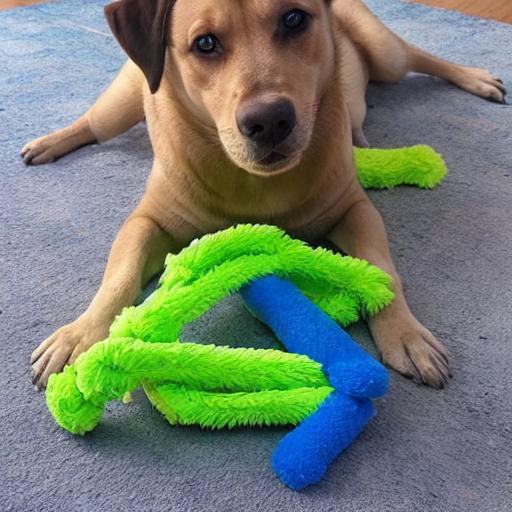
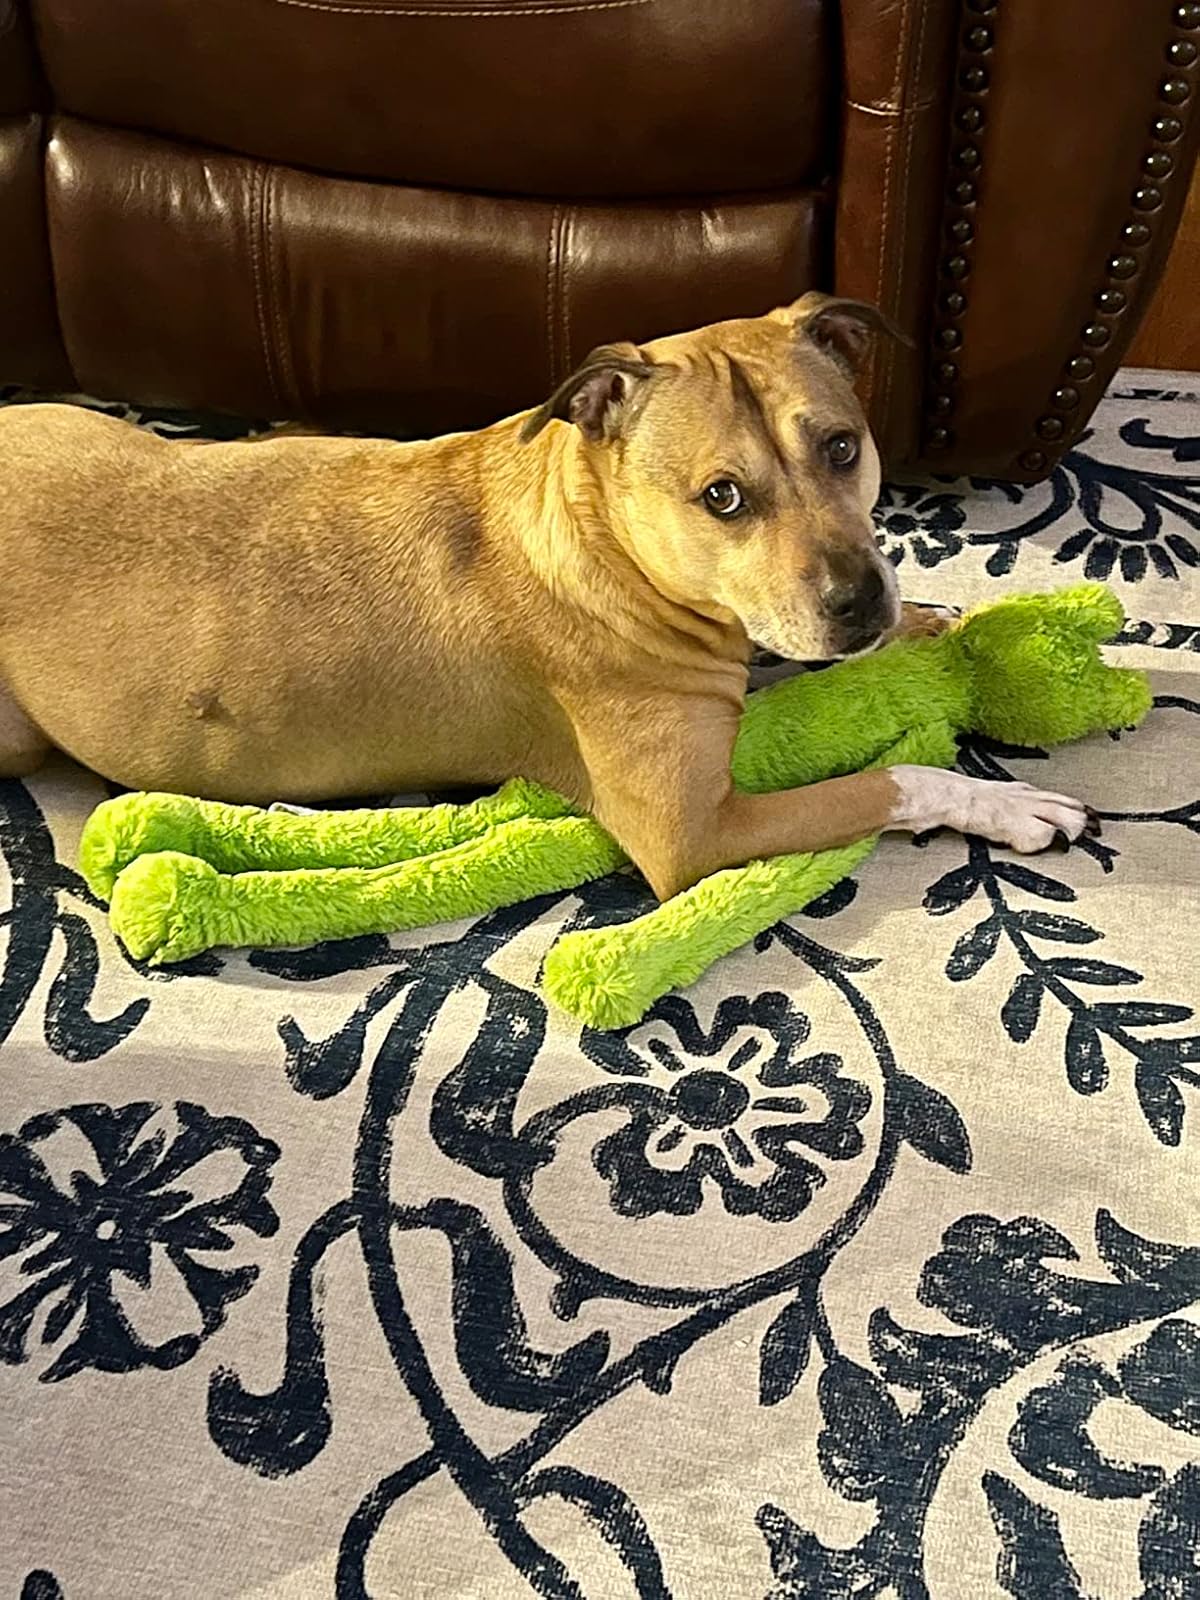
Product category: items_toy
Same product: no